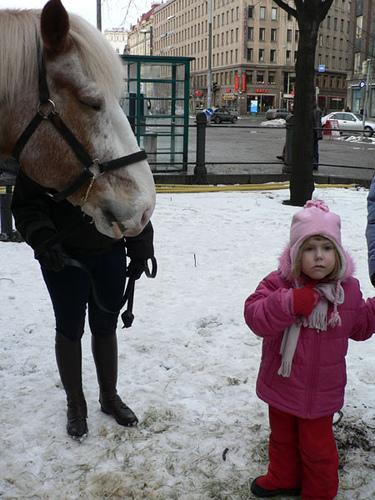
Weather: snow or frosty